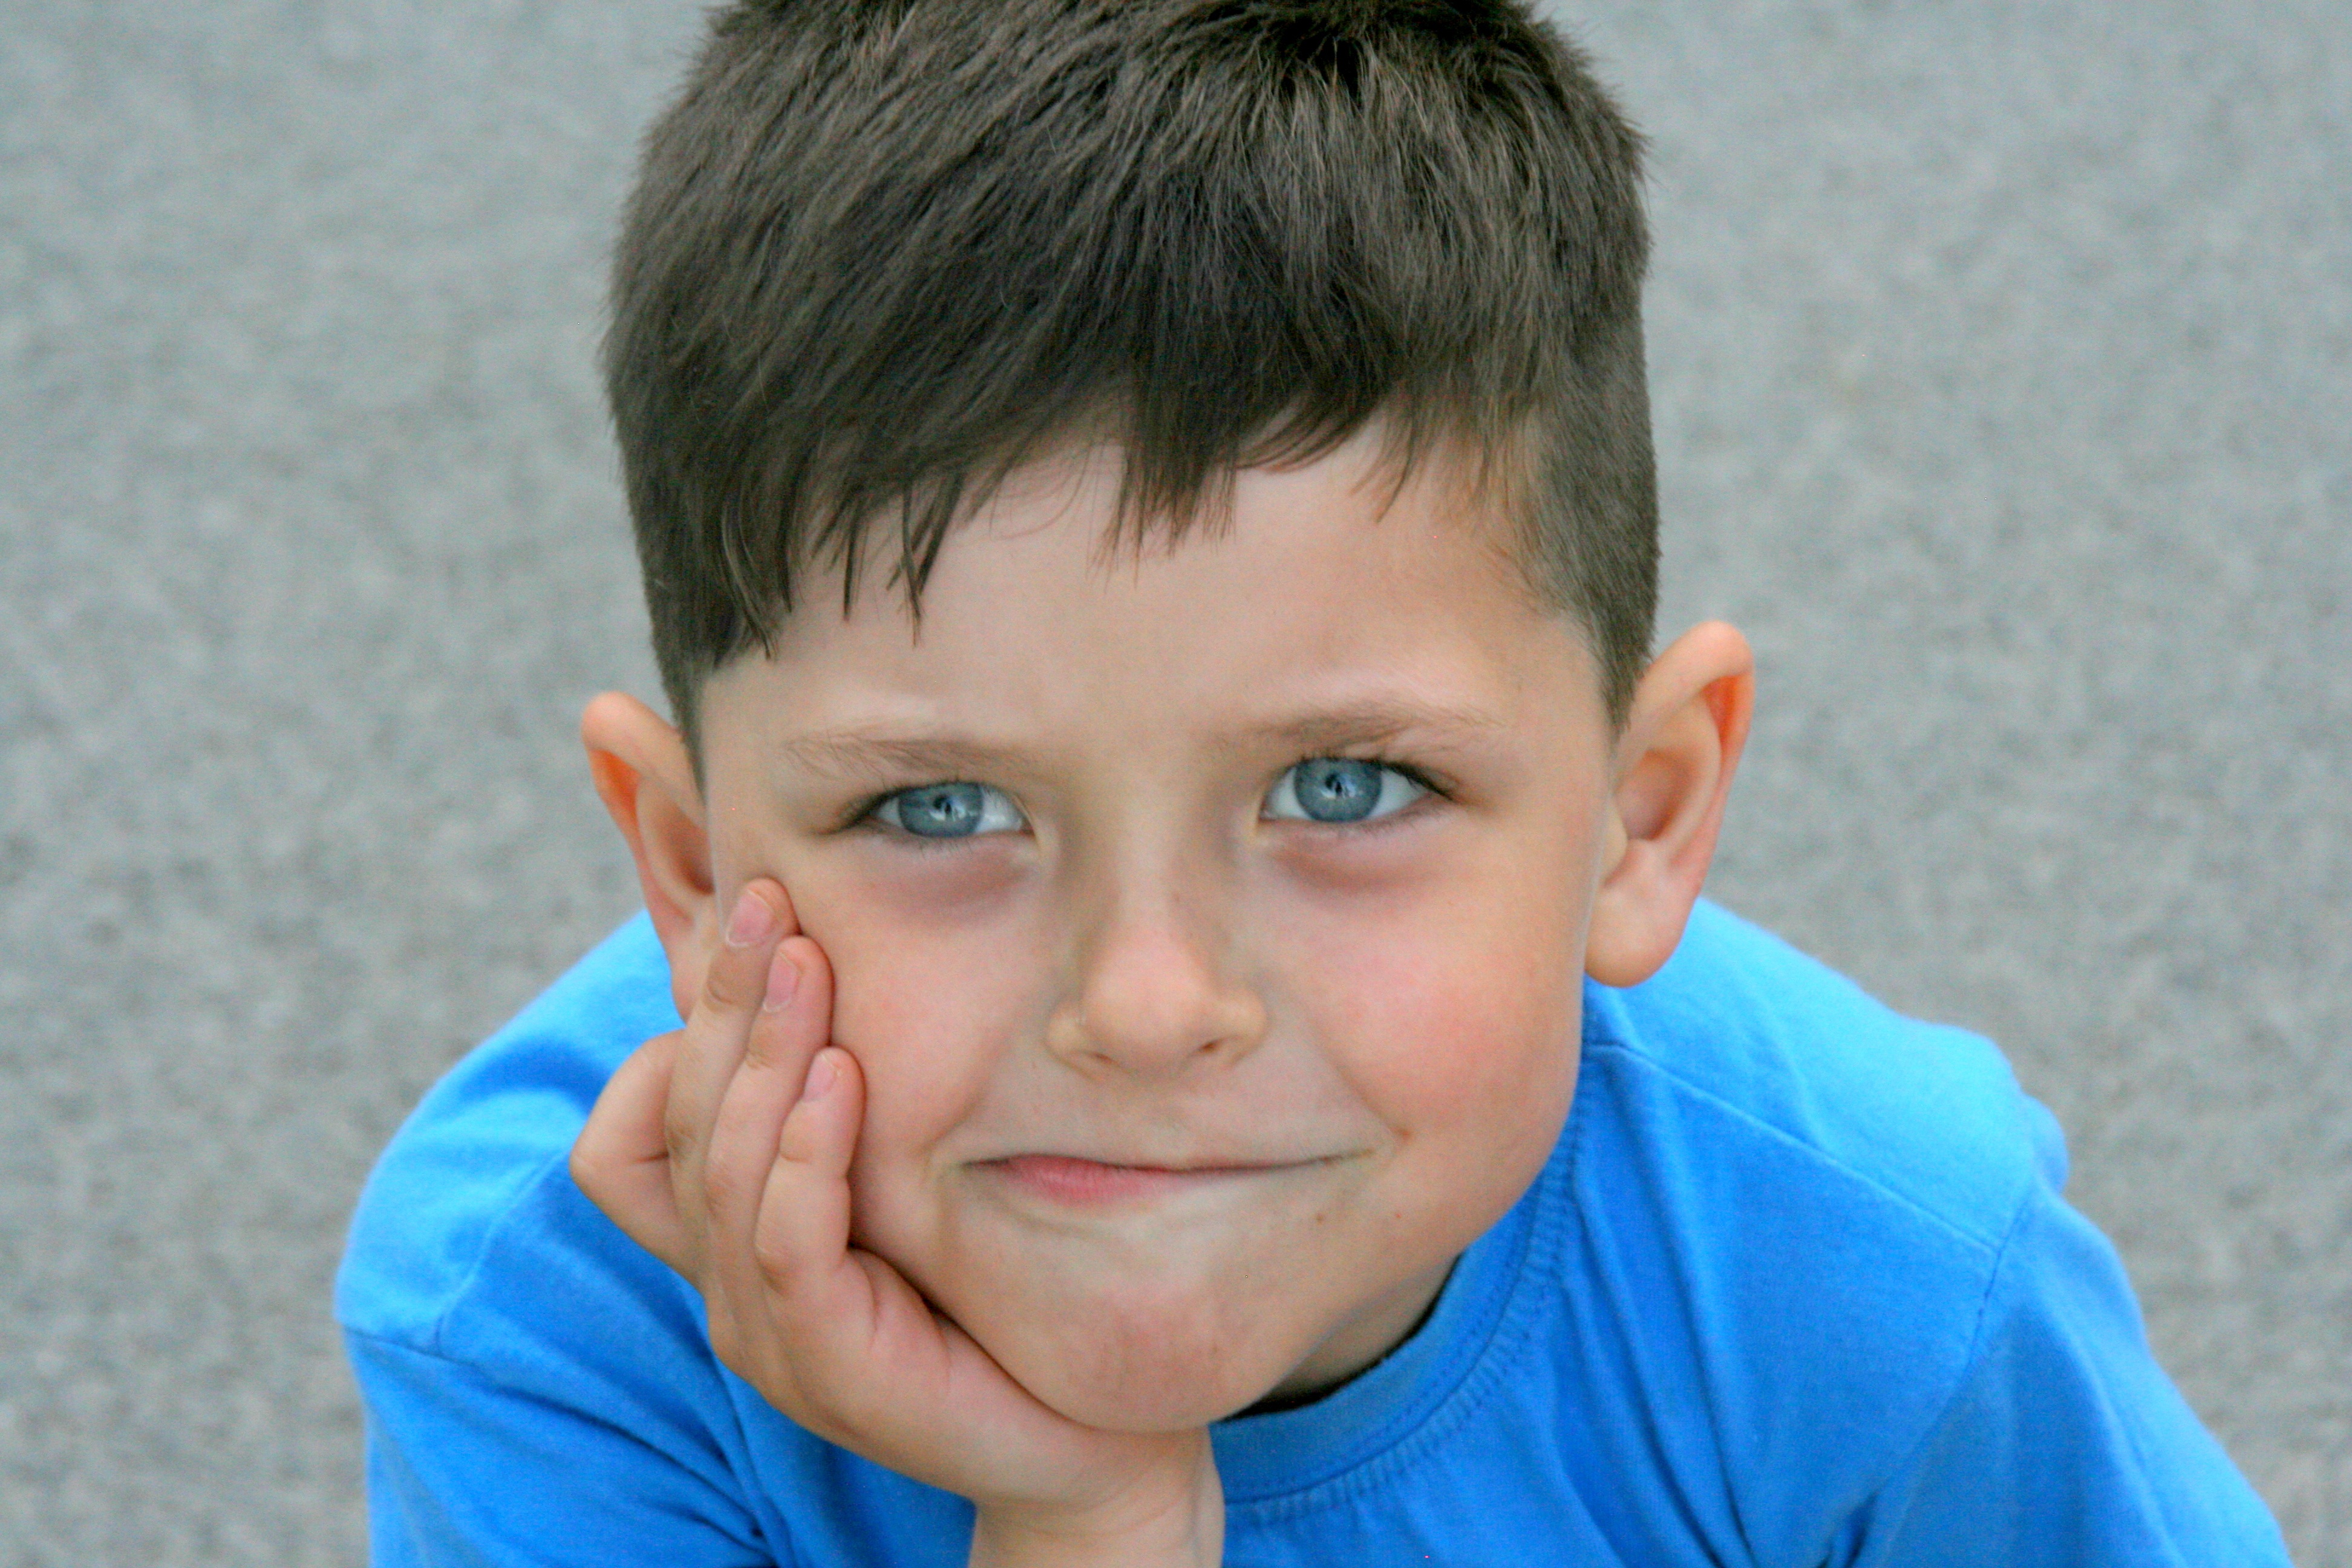
person, people, play, boy, male, portrait, child, blue, facial expression, smile, senior citizen, close up, face, nose, infant, toddler, eye, head, organ, laughter, emotion, portrait photography